Cophen campaign

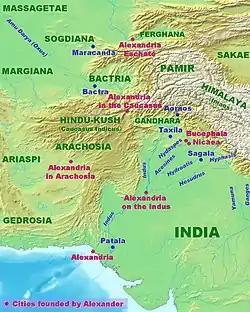
The Aornos is located to the north of Taxila.

Aornos (modern Swat, Pakistan) was the site of Alexander the Great's last siege, "the climax to Alexander's career as the greatest besieger in history" according to Alexander's biographer Robin Lane Fox. The siege took place in the winter of 327–326 BC. (The site has been identified as being near the Pir-Sar mountain in Swat by Aurel Stein in 1926, and has been confirmed by archaeologists.) It offered the last threat to Alexander's supply line, which stretched in a dangerously vulnerable manner, over the Hindu Kush back to Balkh. The site lies north of Attock in Punjab, on a strongly reinforced mountain spur above the narrow gorges in a bend of the upper Indus River. It had a flat summit well supplied with natural springs and wide enough to grow crops. Therefore, it could not be starved to submission. Neighbouring tribesmen who surrendered to Alexander offered to lead him to the best point of access.